LSWR T9 class

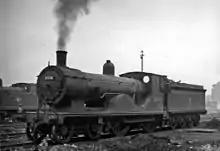
No. 30338 came from the second series with wider splashers. Nine Elms depot 1958

Livery under the LSWR was Drummond's LSWR Passenger Sage Green, with purple-brown edging and black and white lining. Under Southern Railway ownership from grouping in 1923, the locomotives were outshopped in Richard Maunsell's darker version of the LSWR Sage Green with yellow lettering on the tender, with black and white lining.